Towlers Bay, New South Wales

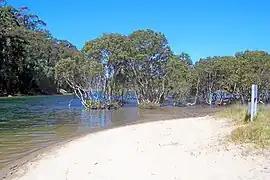
A lagoon at the head of Towlers Bay

Towlers Bay is a locality in Ku-ring-gai Chase National Park, north of the city of Sydney, New South Wales, Australia, situated on the Northern Beaches. The bay located there, formerly of the same name, was renamed Morning Bay on 31 August 1984. It had been named after Bill Toler, who used to camp in the area in the 19th century.